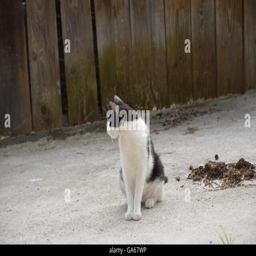
tis cat is asked to pose as the fear of man